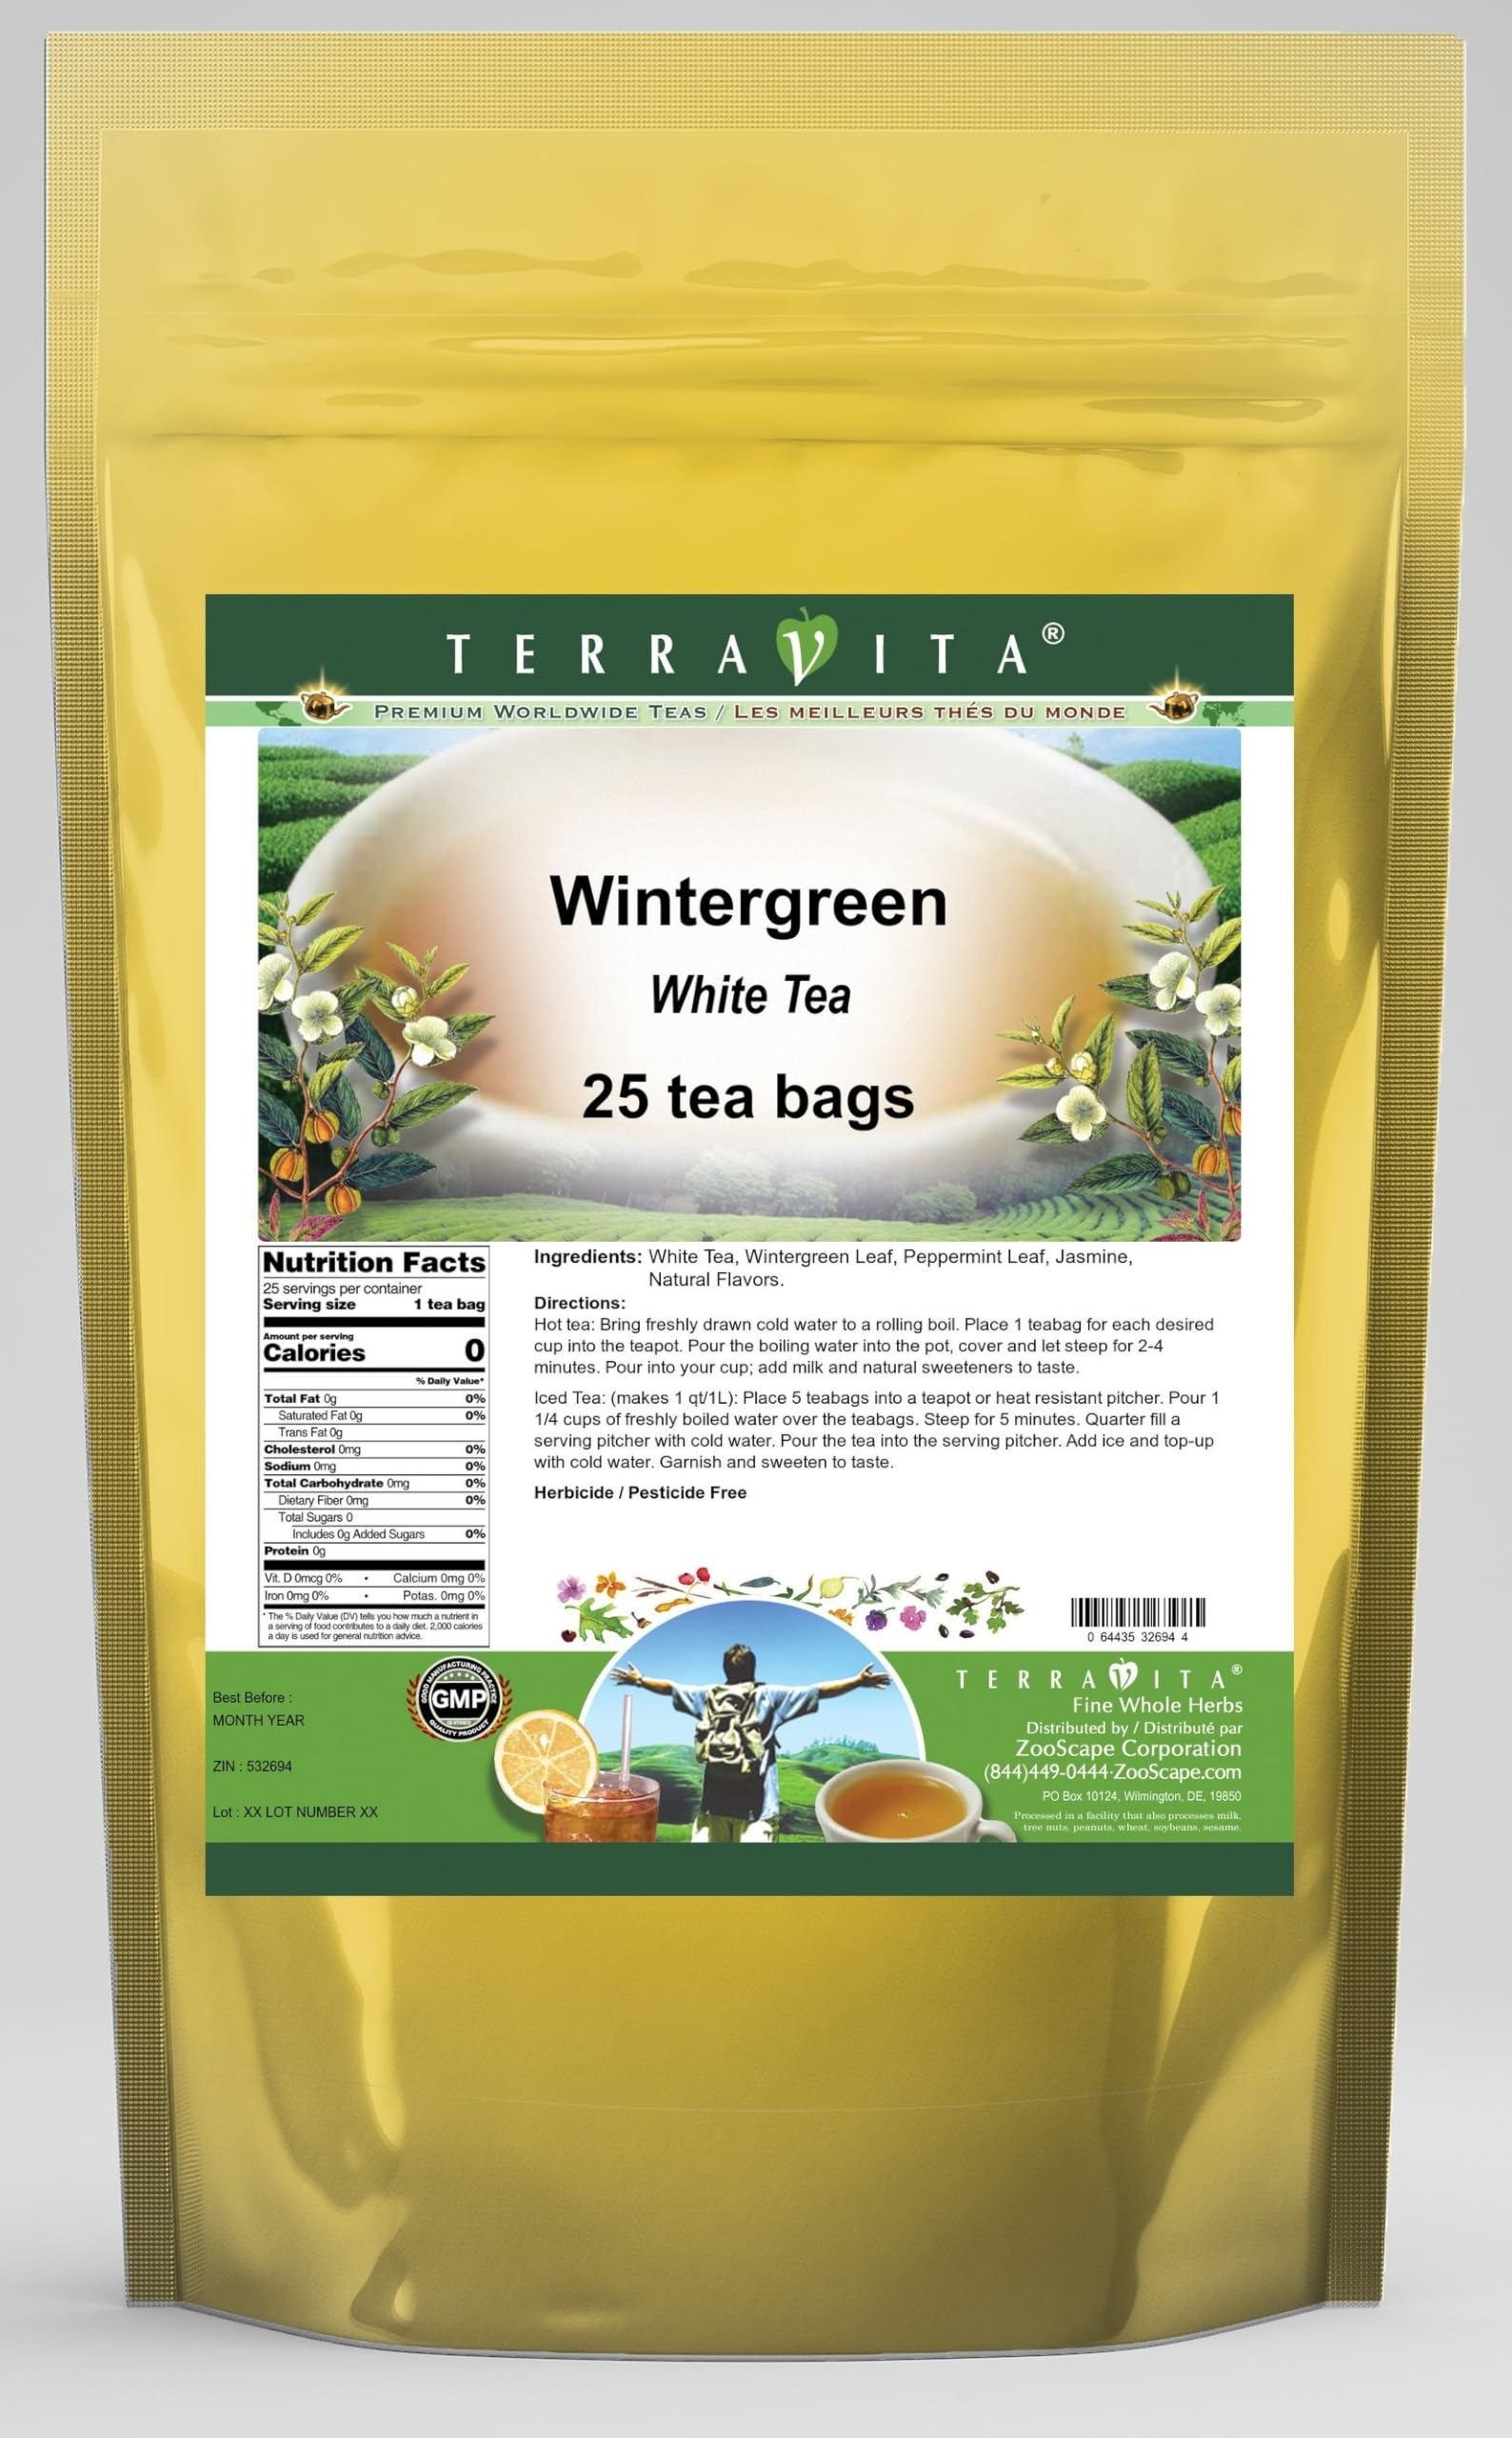
Item Name: Wintergreen White Tea (25 tea bags, ZIN: 532694) - 2 Pack
Bullet Point 1: Our Wintergreen White Tea is a mouth-watering flavored White tea with Wintergreen Leaf, Peppermint Leaf and Jasmine that you can enjoy all year round! The aroma and Wintergreen flavor is a delight! - Ingredients: White tea, Wintergreen Leaf, Peppermint Leaf, Jasmine and Natural Wintergreen Flavor.
Bullet Point 2: No fillers.
Bullet Point 3: Manufacturer: TerraVita
Bullet Point 4: Size: 25 tea bags
Bullet Point 5: White Tea Bags - Packed in a convenient upright pouch!
Product Description: Our Wintergreen White Tea is a mouth-watering flavored White tea with Wintergreen Leaf, Peppermint Leaf and Jasmine that you can enjoy all year round! The aroma and Wintergreen flavor is a delight! - Ingredients: White tea, Wintergreen Leaf, Peppermint Leaf, Jasmine and Natural Wintergreen Flavor. - Hot tea brewing method: Bring freshly drawn cold water to a rolling boil. Place 1 teabag for each desired cup into the teapot. Pour the boiling water into the pot, cover and let steep for 2-4 minutes. Pour into your cup; add milk and natural sweeteners to taste. - Iced tea brewing method: (to make 1 liter/quart): Place 5 teabags into a teapot or heat resistant pitcher. Pour 1 1/4 cups of freshly boiled water over the teabags. Steep for 5 minutes. Quarter fill a serving pitcher with cold water. Pour the tea into the serving pitcher. Add ice and top-up with cold water. Garnish and sweeten to taste. - TerraVita is an exclusive line of premium-quality, natural source products that use only the finest, purest and most potent ingredients found around the world. TerraVita is hallmarked by the highest possible standards of purity, potency, stability and freshness. All of our products are prepared with the highest elements of quality control, from raw materials through the entire manufacturing process, up to and including the moment that the bottles or bags are sealed for freshness and shipped out to you. Our highest possible standards are certified by independent laboratories and backed by our personal guarantee. - TerraVita exists to meet and ensure your family's health and wellness without the harmful effects of chemicals and health products. We strive to make all of our products affordable and reliable and are constantly searching the market to maintain our affordability and to l
Value: 50.0
Unit: Count

Price: 50.1